Manmadan Ambu

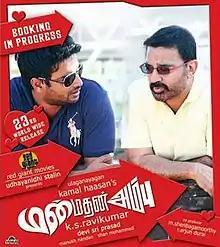
Theatrical release poster

Manmadan Ambu is a 2010 Indian Tamil-language romantic comedy film directed by K. S. Ravikumar and written by Kamal Haasan. The film stars Haasan, Trisha and R. Madhavan in the title roles and Sangeetha. Mohan Das, Manju Pillai, Usha Uthup, Urvashi and Ramesh Aravind play supporting roles with Caroline and Oviya making cameo appearances. The film features music composed by Devi Sri Prasad, with several songs written and sung by Kamal Haasan himself, while Manush Nandan and Shan Mohammed made their debuts as cinematographer and editor.